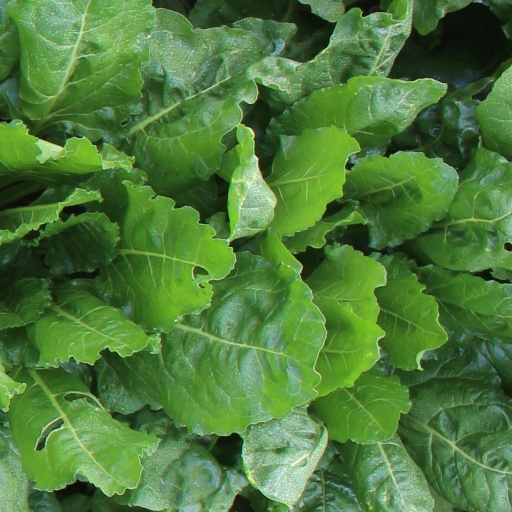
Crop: sugar beet